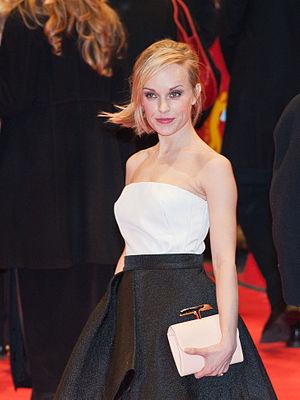
Friederike Kempter est une actrice allemande née le 23 août 1979 à Stuttgart.